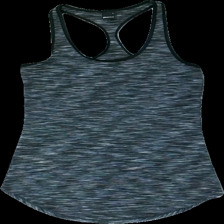
View: front
Type: Tank top
Category: Ladies
Brand: Gina Tricot
Colors: Black, White
Material: 100% polyester
Pattern: Striped
Cut: Regular
Size: S
Season: Summer
Trend: Sports
Damage location: middle center
Damage 2 location: top left
Price range: <50
Recommended usage: Export
Description: "randig"/"streckig" träningslinne, mycket nopprigt nedtill